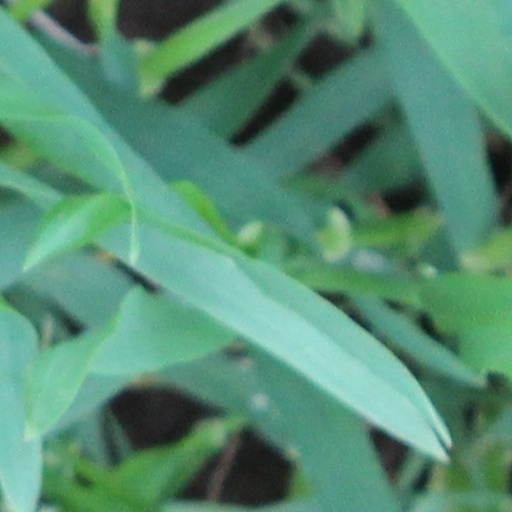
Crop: wheat